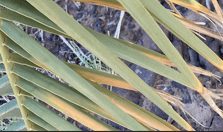
Label: Magnesium Deficiency